Kolkata Town Hall

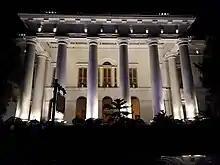
Town Hall at night

In 1999, Corporation purchased the entire collection of rare books and journals on Kolkata from the noted Kolkata expert P. T. Nair to form a reference library. In 2004, the library was formally opened by the then Minister of Library Services, Nimai Mal in a small function presided over by the then Mayor Subrata Mukherjee.